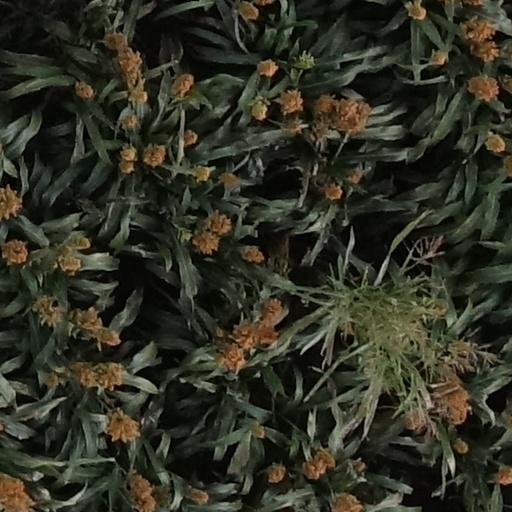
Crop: sorghum